List of birds of Pennsylvania

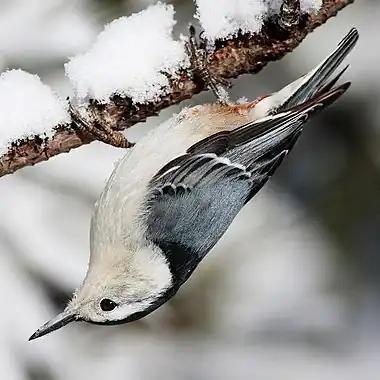
White-breasted nuthatch

The family Hirundinidae is adapted to aerial feeding. They have a slender streamlined body, long pointed wings, and a short bill with a wide gape. The feet are adapted to perching rather than walking, and the front toes are partially joined at the base.